Marechal Carmona Dam

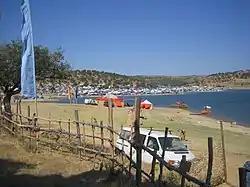
Beach on the banks of Marechal Carmona Dam reservoir where a camping park is located and the Boom Festival takes place.

Marechal Carmona Dam, also known as Idanha Dam, Idanha-a-Nova Lake and Idanha-a-Nova Reservoir, is a dam on the Ponsul River in the municipality of Idanha-a-Nova, District of Castelo Branco, in Portugal. Named after Óscar Carmona, a Portuguese Army officer and politician, it is a gravity type dam located besides a tight granite throat over the Campinas, in Idanha-a-Nova municipality. The dam began to fill in 1946 during Estado Novo. A few kilometres outside the town of Idanha-a-Nova lies this dam which completely transformed the landscape of the valley and separated the two Idanhas – the Nova (New) and the Velha (Old). The reservoir now contains a large artificial lake that is ideal for canoeing and other water sports. In summer, the river beaches are a perfect place to cool off. Sports and leisure activities in its reservoir include fishing, swimming, sailing boats and windsurf. The music and culture festival Boom Festival takes place on its banks every other year.